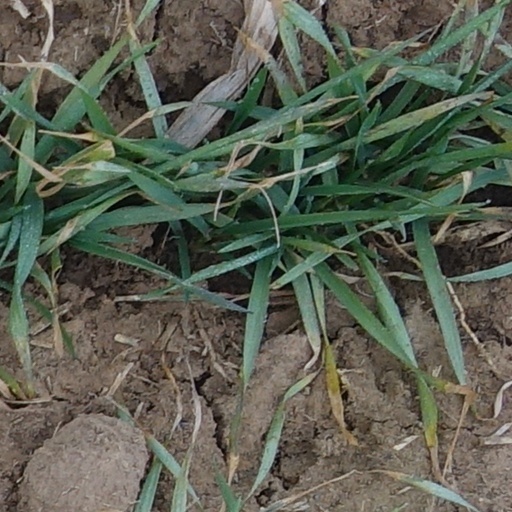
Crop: wheat